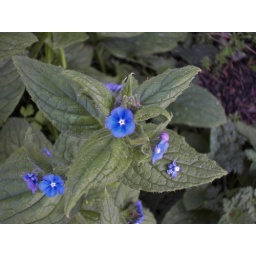
Researching some flowers and plants in golden gate park at the conservatory of flowers.